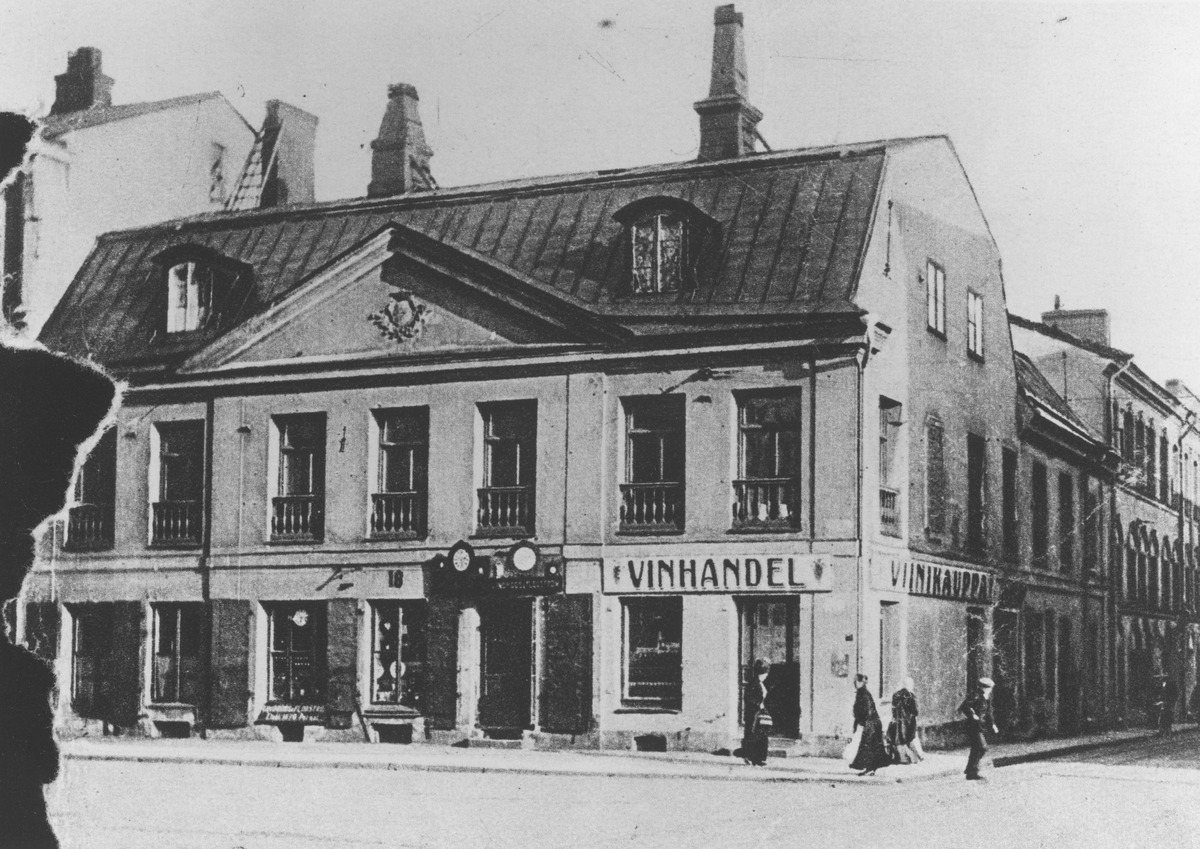
Sederholmin talo
sisällön kuvaus: Sederholmin talo. Valmistunut 1757. Helsingin kantakaupungin vanhin rakennus. Alakerrassa oli liiketiloja ja yläkerrassa kauppias Johan Sederholmin asunto. Sederholmin jälkeläiset omistivat talon vuoteen 1822 asti. Kortteli Elefantti. mustavalkoinen
Ajankohta: kuvausaika 1910 n
Paikka: Suomi, Uusimaa, Helsinki, Kruununhaka Helsinki, Aleksanterinkatu 18
Aiheet: Helsingin kaupunginmuseo, Sederholm, Johan, rakennukset asuinrakennukset liikerakennukset, myymälät, alkoholi, alkoholijuomat viinit